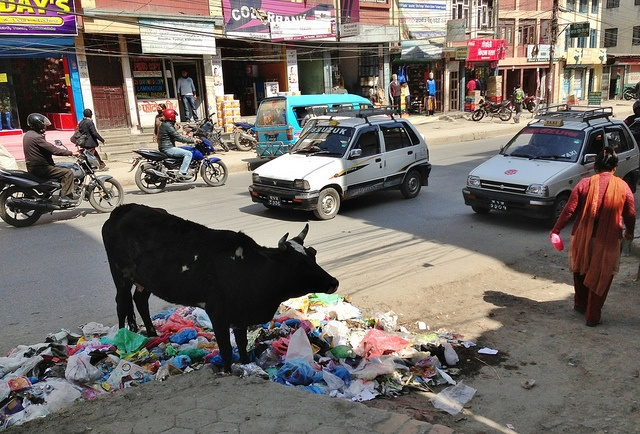
A cow standing on a pile of garbage by a busy street.
A cow standing in the middle of a street on top of a pile of trash.
A male cow is seen standing above garbage on a street corner.
A cow stands on the side of a crowded street.
A cow is standing over garbage on the street.